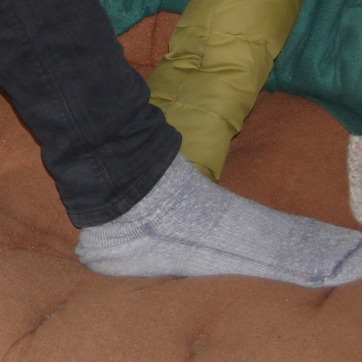
Material: fabric